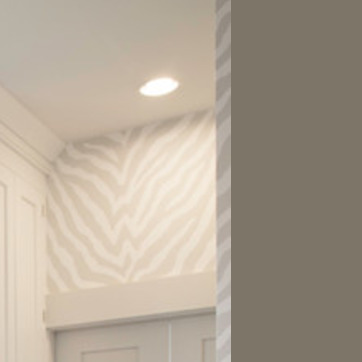
Material: wallpaper